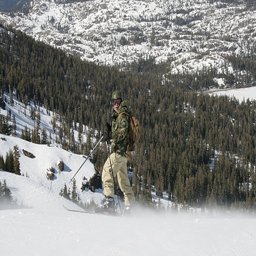
A man skis on a snowy, tree covered mountainside.
a person riding skis on a snowy surface
A man cross country skis on a mountain.
Adult skier in a camo coat skiing across the hill.
a man in army gear snow going up a mountain on skis